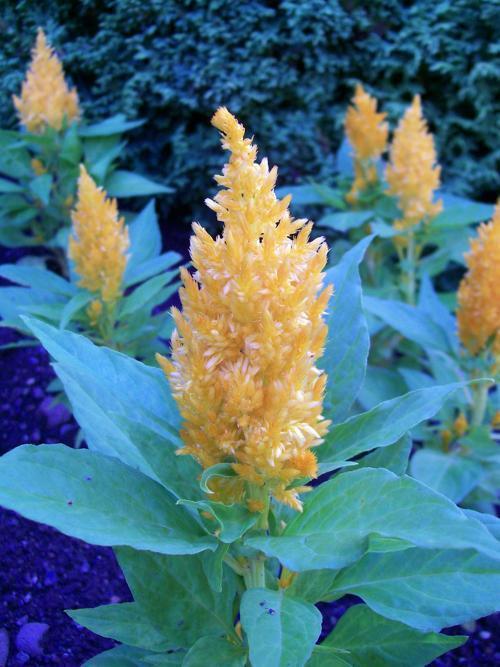
Label: prince of wales feathers